Rebirth of Mothra III

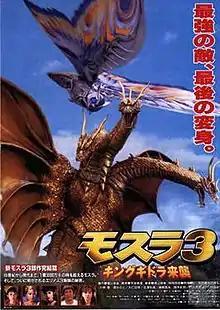
Theatrical release poster

is a 1998 Japanese "kaiju" film directed by Okihiro Yoneda, written by Masumi Suetani, and produced by Shōgo Tomiyama. Produced and distributed by Toho Studios, it is the final film in the "Rebirth of Mothra" trilogy, following the previous year's "Rebirth of Mothra II".